2022 WTA Finals

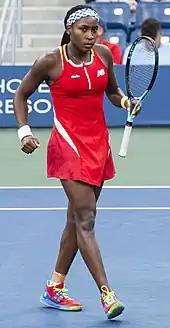
Coco Gauff performed consistently throughout the season, and would reach a Grand Slam final at the French Open.

Coco Gauff emerged as the most successful teenager since Maria Sharapova throughout the 2022 season. Gauff reached the semifinals in Adelaide, and would later reach the quarterfinals in Doha, defeating Caroline Garcia and Paula Badosa, but losing to Maria Sakkari. Gauff would also perform well in Indian Wells and Miami, losing to the eventual champion Iga Świątek in the latter tournament. After consistent results throughout the clay season, she would reach her first Grand Slam final French Open, losing once again to Iga Świątek.